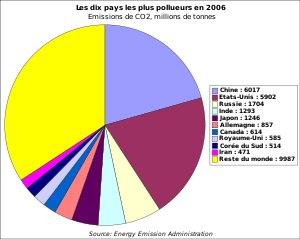
Un diagramme est une représentation visuelle simplifiée et structurée des concepts, des idées, des constructions, des relations, des données statistiques, de l'anatomie etc. employé dans tous les aspects des activités humaines pour visualiser et éclaircir la matière. Un diagramme permet aussi de décrire des phénomènes, de mettre en évidence des corrélations en certains facteurs ou de représenter des parties d’un ensemble.